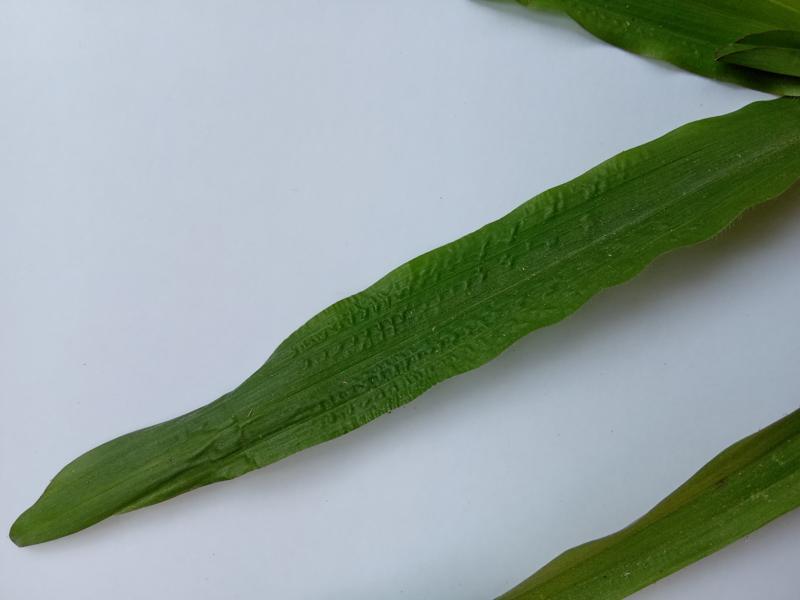
Weed species: Paspalum scrobiculatum